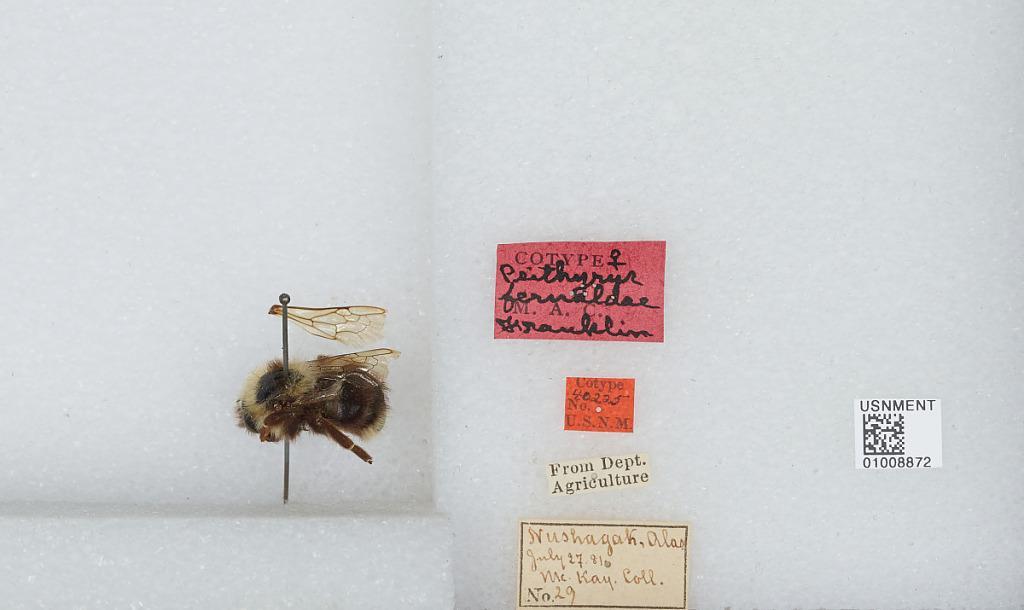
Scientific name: Bombus (Psithyrus) fernaldae (Franklin)
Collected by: McKay
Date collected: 1881-7-27
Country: United States
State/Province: Alaska
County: Dillingham
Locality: Nushagak
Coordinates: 58.9481, -158.492